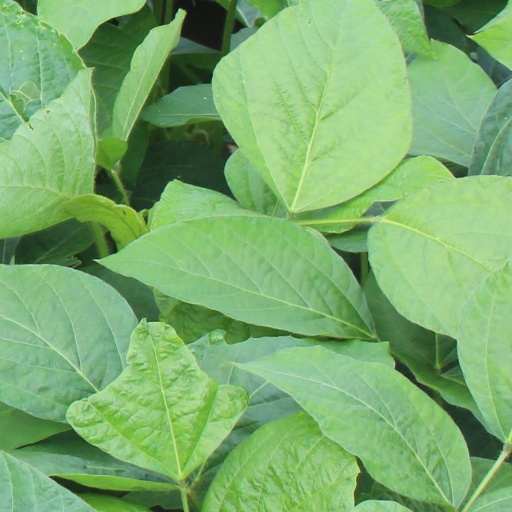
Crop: soybean